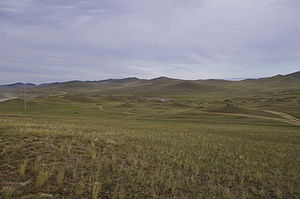
Slette
Udsigt over slette i Irkutsk oblast i det sydøstlige Sibirien.
En slette er et større geografisk område som består af et overvejende fladt, åbent landskab med eller uden få og mindre forhøjninger eller fordybninger. Ganske horisontale sletter findes dog sjældent, i reglen er de bølgeformede, bakkede eller skrånende. Sletter er altså en modsætning til bjergland. Sletter er som regel uden skov eller har blot mindre skovområder. Hvis forholdene ellers er til det, har sletter ofte godt med landbrug.